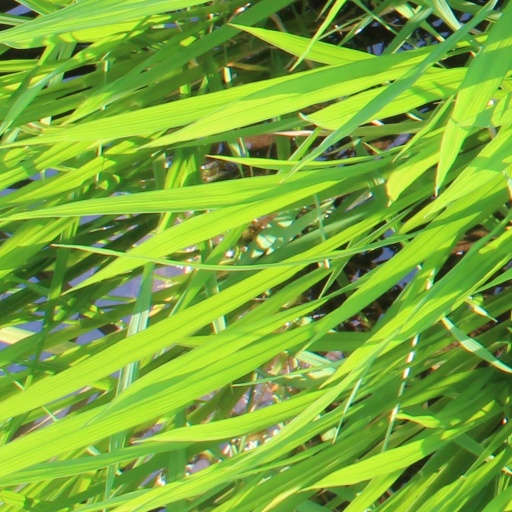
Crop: rice